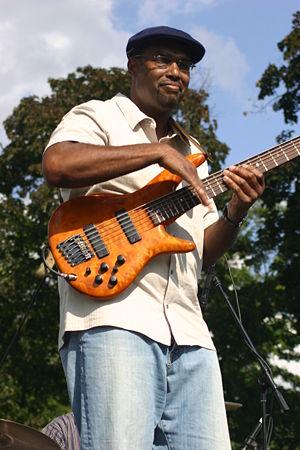
Gerald Veasley est un bassiste de jazz américain né le 28 juillet 1955 à Philadelphie, en Pennsylvanie.